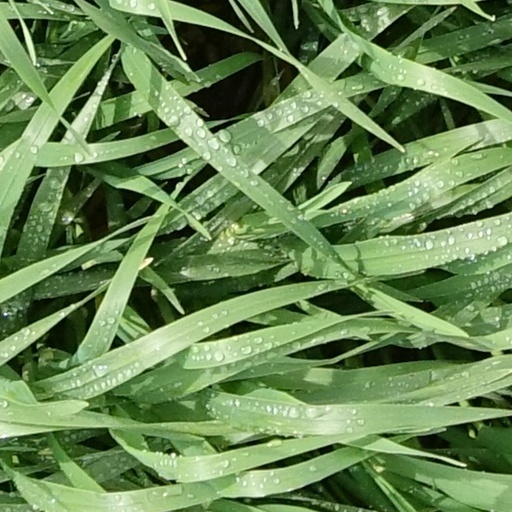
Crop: wheat